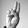
ASL letter: U